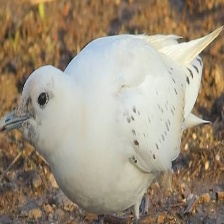
Species: IVORY GULL
Scientific name: PAGOPHILA EBURNEA